Christopher Elrington

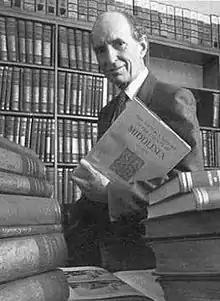
Christopher Elrington holding a volume of the "Victoria County History"

Christopher Robin Elrington FRHistS FSA (20 January 1930 – 3 August 2009) was an English historian, known primarily for his work with the "Victoria County History".